Koop Arponen

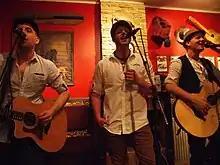
Flute of Shame at pub Maltainen Riekko in Helsinki 31.3.2012

In early 2010 Arponen and two other musicians, James Lascelles and Dane Stefaniuk formed an acoustic three piece band called Flute of Shame . The group have already toured in Finland and parts of Spain and Britain. In 2011 they represented Finland at the international New Wave Song Contest in Latvia, where they won the Alla Pugachova Golden Star Award for best original song.